Borsdorf (Sachs) station

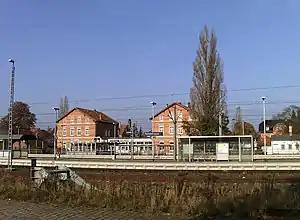
2011

Borsdorf (Sachs) station is a railway station in the municipality of Borsdorf, located in the Leipzig district in Saxony, Germany.